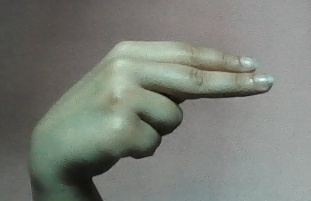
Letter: ain